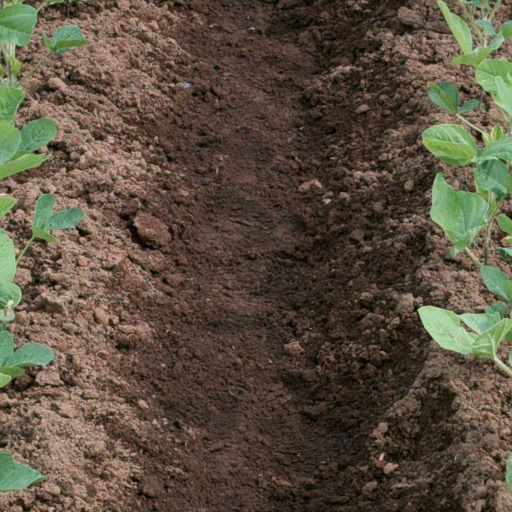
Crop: soybean